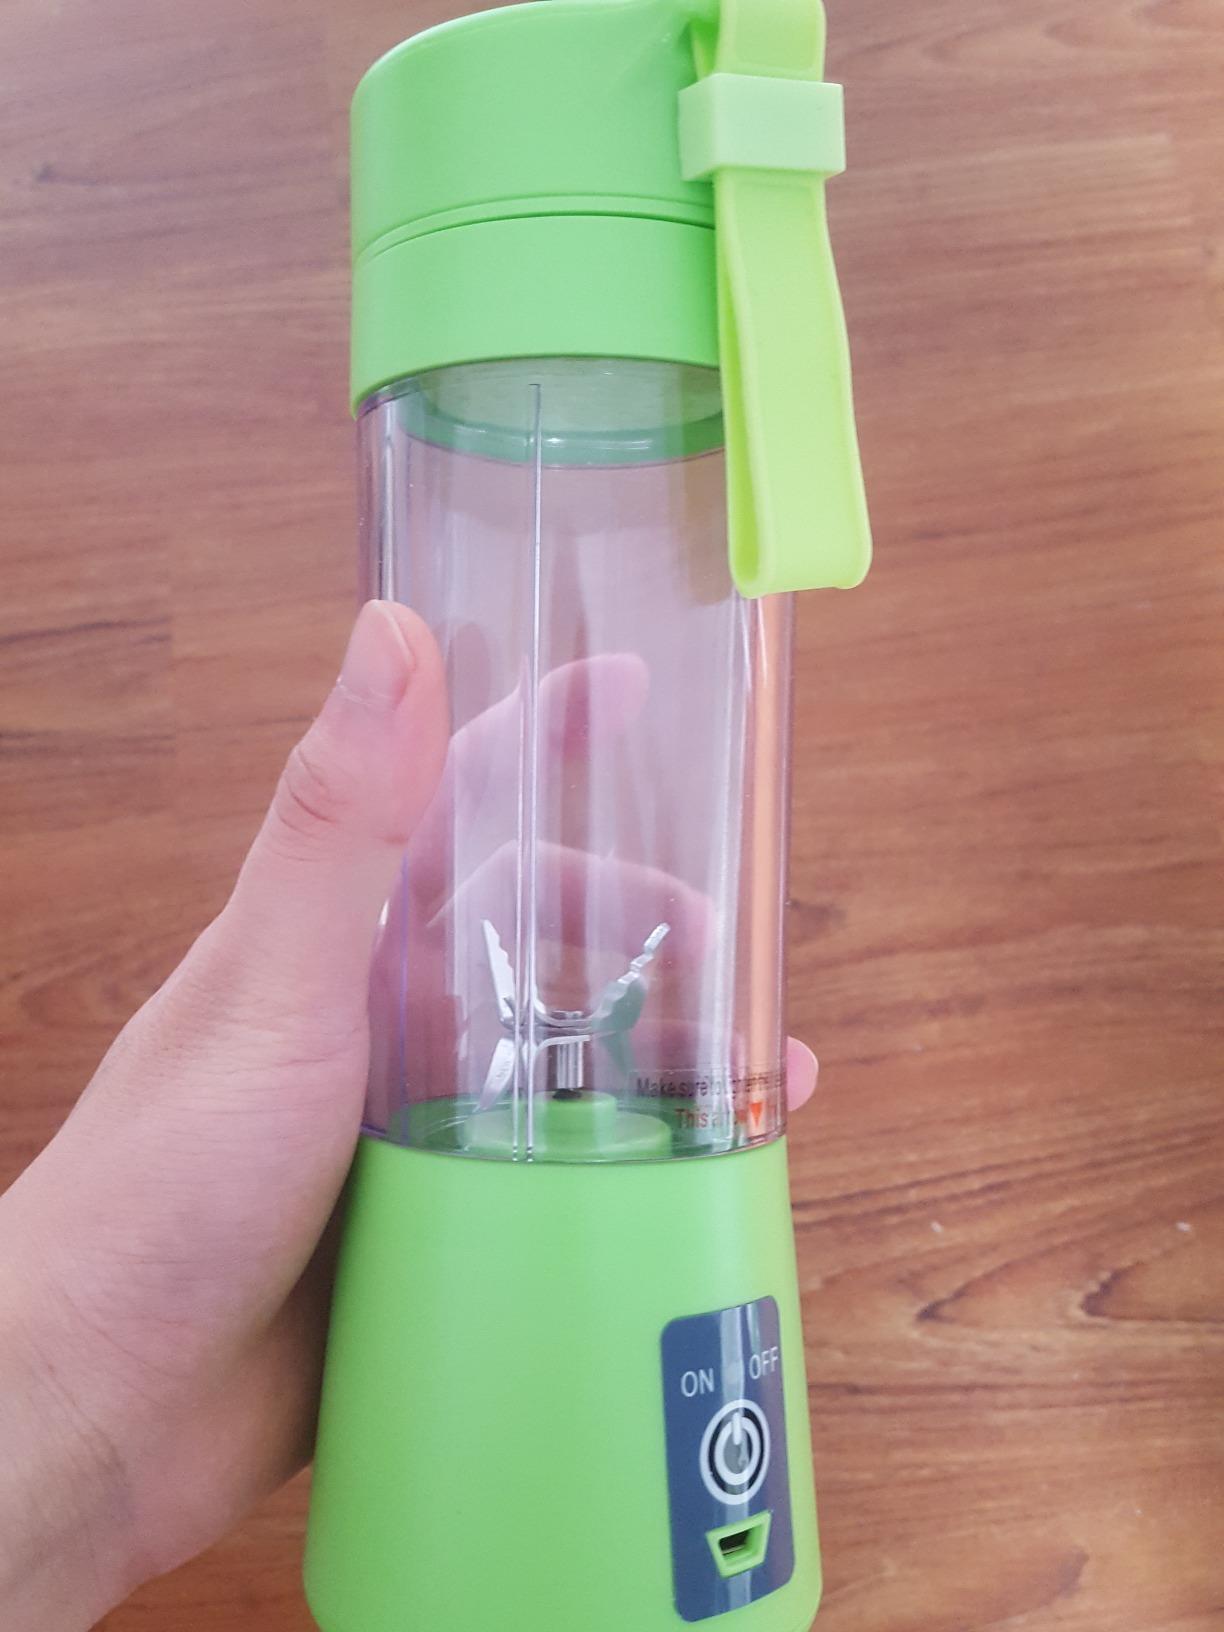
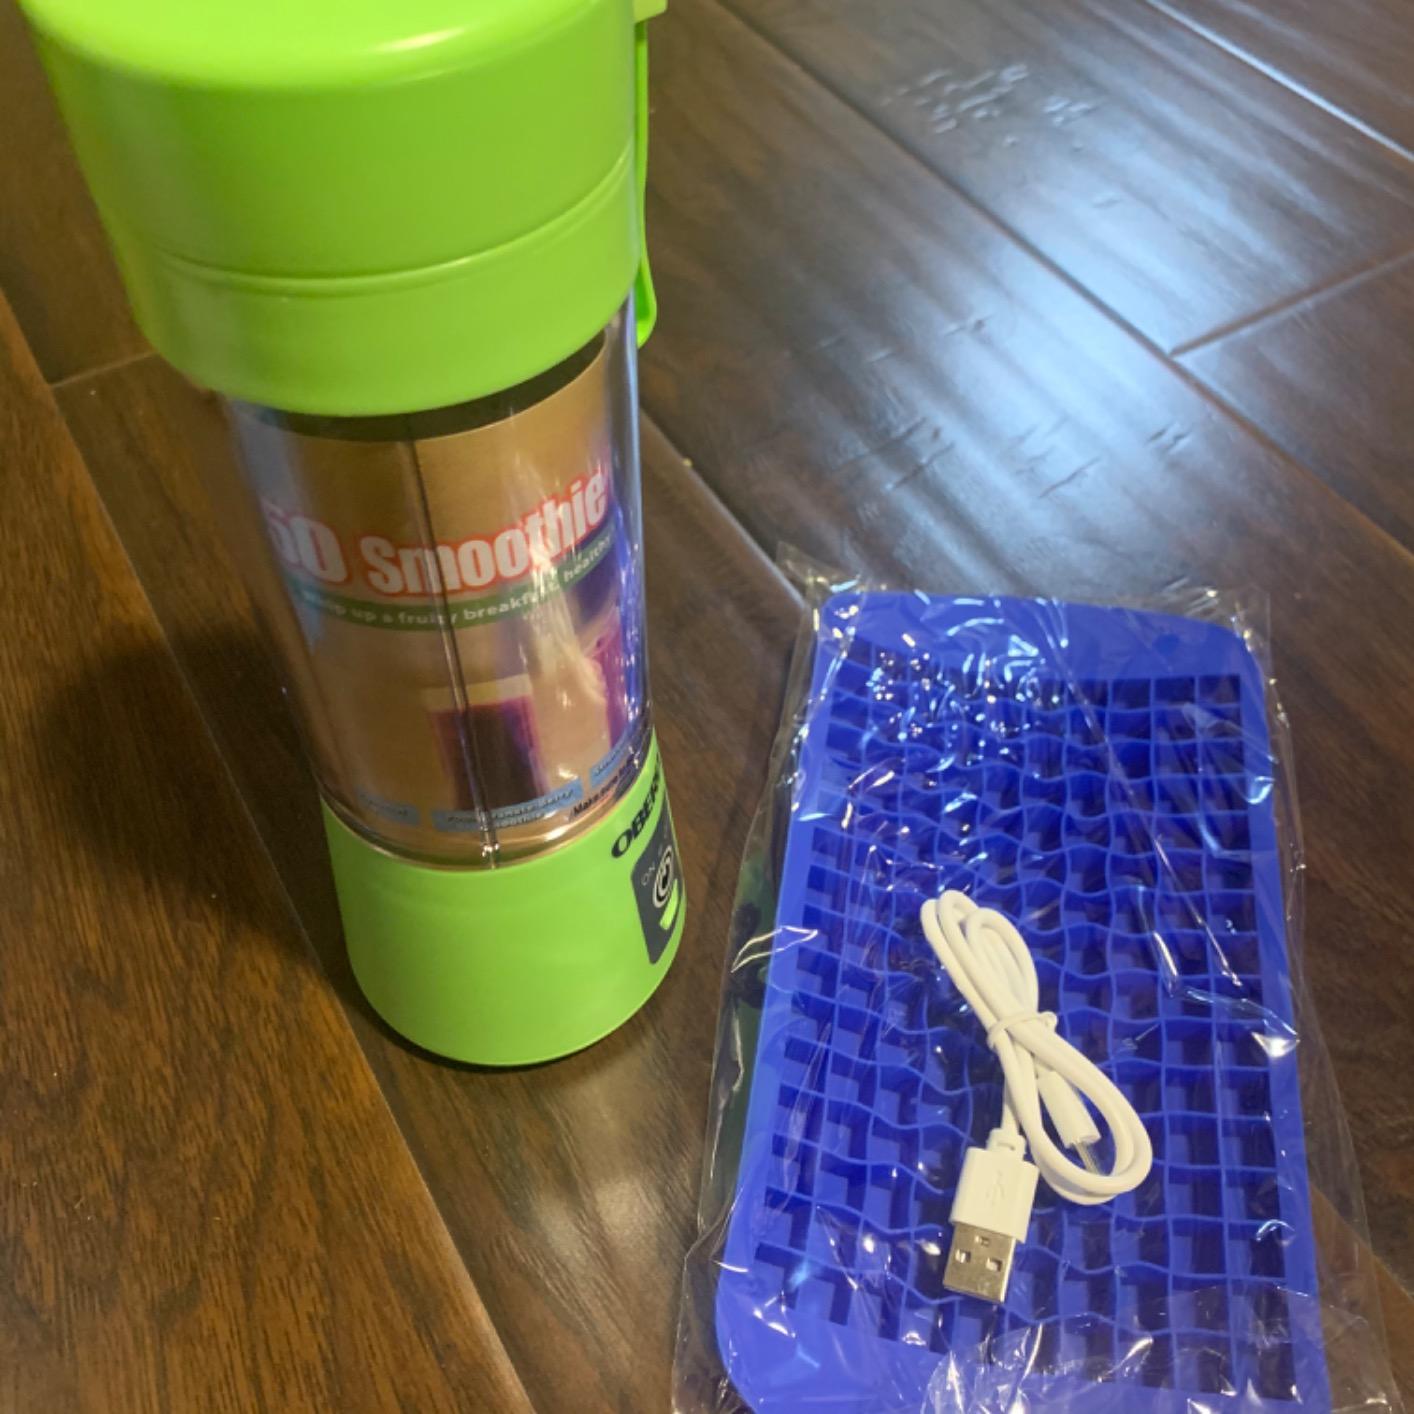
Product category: items_blender
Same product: no